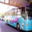
Label: bus